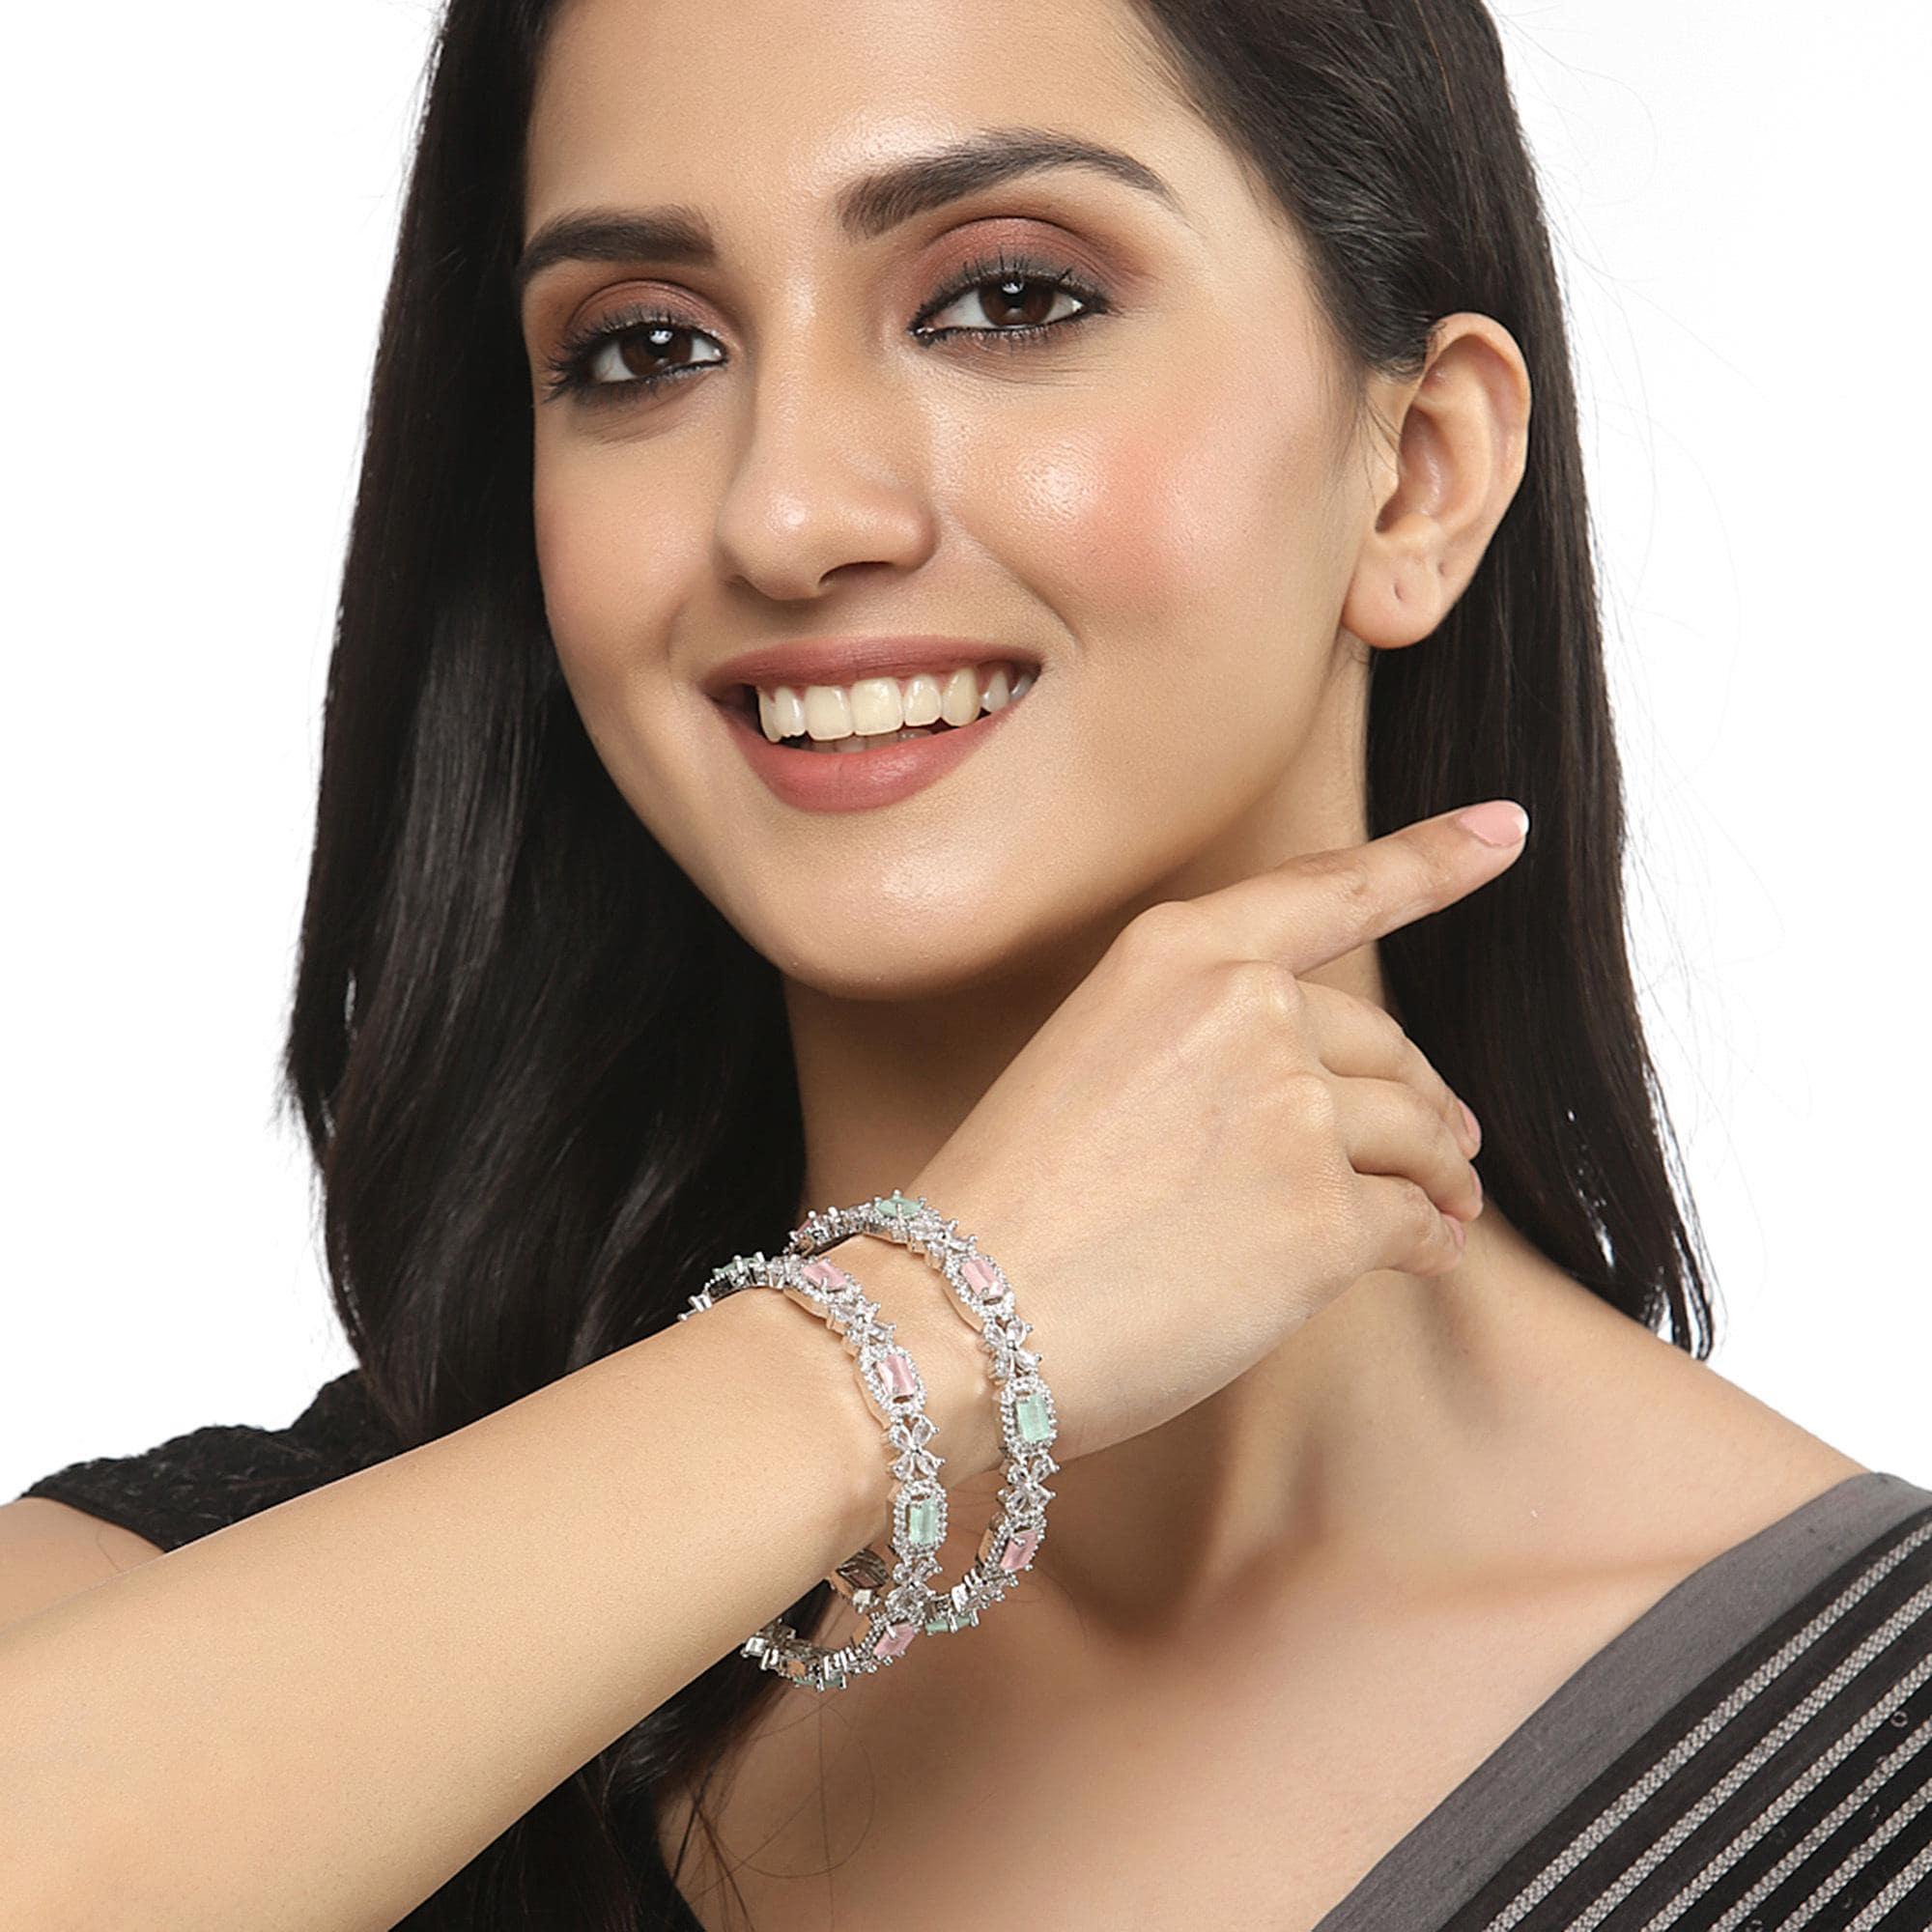
Zeneme Silver-Plated Oxidised Black Ad Studded Temple Coin Bangles Jewellery Set For Girls And Women (Set Of 4)
Type: Bangles
Brand: Zeneme
Price: Rs. 239
 Stylish party wear bangles- zeneme fashion jewellery presents these stylish bangles which are suitable for all occasions office wear, wedding and party wear. The colour complements all outfits and may be worn as a statement piece to any occasion. The designer artificial jewellery at zeneme is available in various designs and patterns like floral design, heart shape design, dancing peacock, crystal design and many more. The imitation designer jewellery that will go with your outfit and style up your fashion statement with variable designs and patterns to give you charming and elegant look is available at zeneme. Zeneme has huge collection of designer imitation jewellery like american diamond jewellery collection, gold plated jewellery collection, temple jewellery collection, valentine collection, jewellery combos and many more.
Features: What you get - set of 4 rose gold-plated temple coin bangles has white american diamond studded, secured with slip-on closure. ,Luxury gifting idea - give a meaningful and luxurious gift with zeneme jewellery.,Material craftsmanship - finest quality stones and environmentally friendly nonprecious metals are used for making the jewelry set.,Jewellery care - keep the jewellery away from direct heat, water, perfumes, deodorants and other strong chemicals as they may react with the metal or plating.,Nickel free and lead free as per international standards that makes it very skin friendly.,The plating is non-allergic and safe for all environments. . Dimensions - bangle size 2.4 - diameter - 5.715 cm, circumference - 17.9324 cm bangle size 2.6 - diameter - 6.0325 cm, circumference - 18.9484 cm bangle size 2.8 - diameter - 6.35 cm, circumfere,Store the jewellry when not in use in a storage box or a cloth pouch to retain its shine.,It is safe for wearing for long hours. Exquisite handwork is required since some crystals are too small to pick my fingers, really hard and time-consuming.
Included: Set Of 4 X American Diamond Studded Temple Coin Bangles Jewellery Set